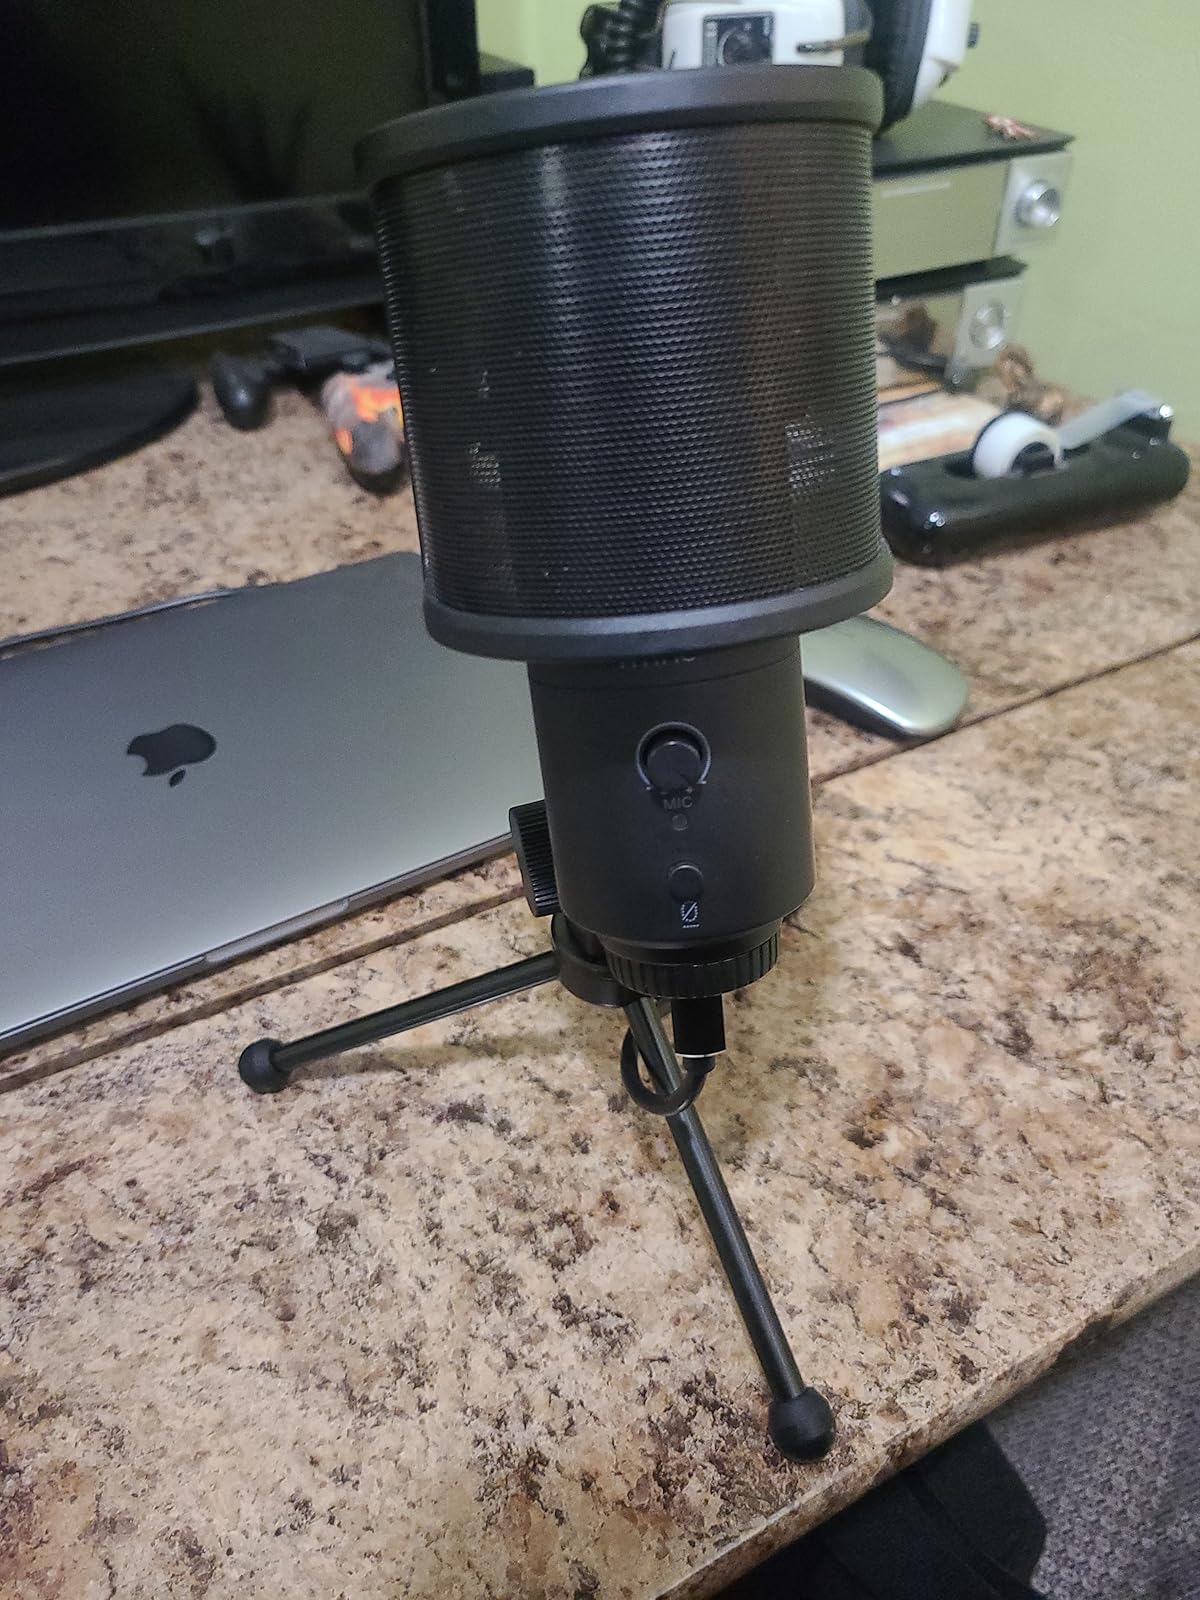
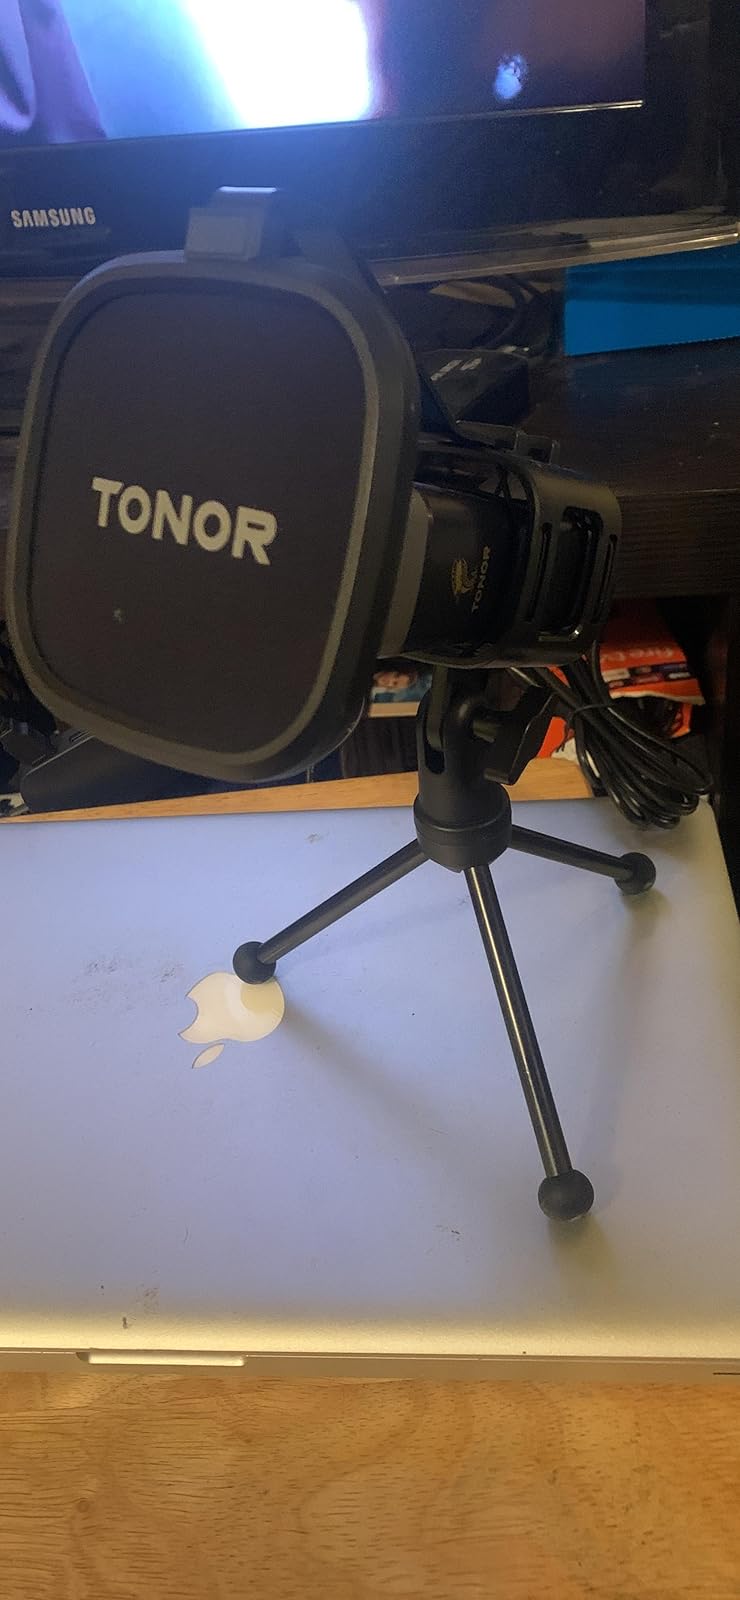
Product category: microphone
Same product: no